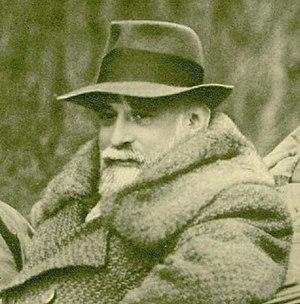
Constantin I. C. Brătianu dit Dinu Brătianu, né le 13 janvier 1866 à Bucarest, en Roumanie, et décédé en 1950, probablement à la prison de Sighet, à Sighetu Marmației, est un homme politique roumain, président du Parti national libéral de 1934 à sa mort.